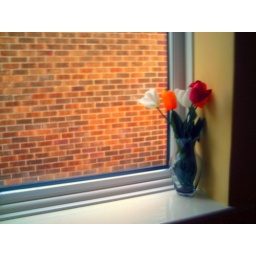
fake flowers in a window